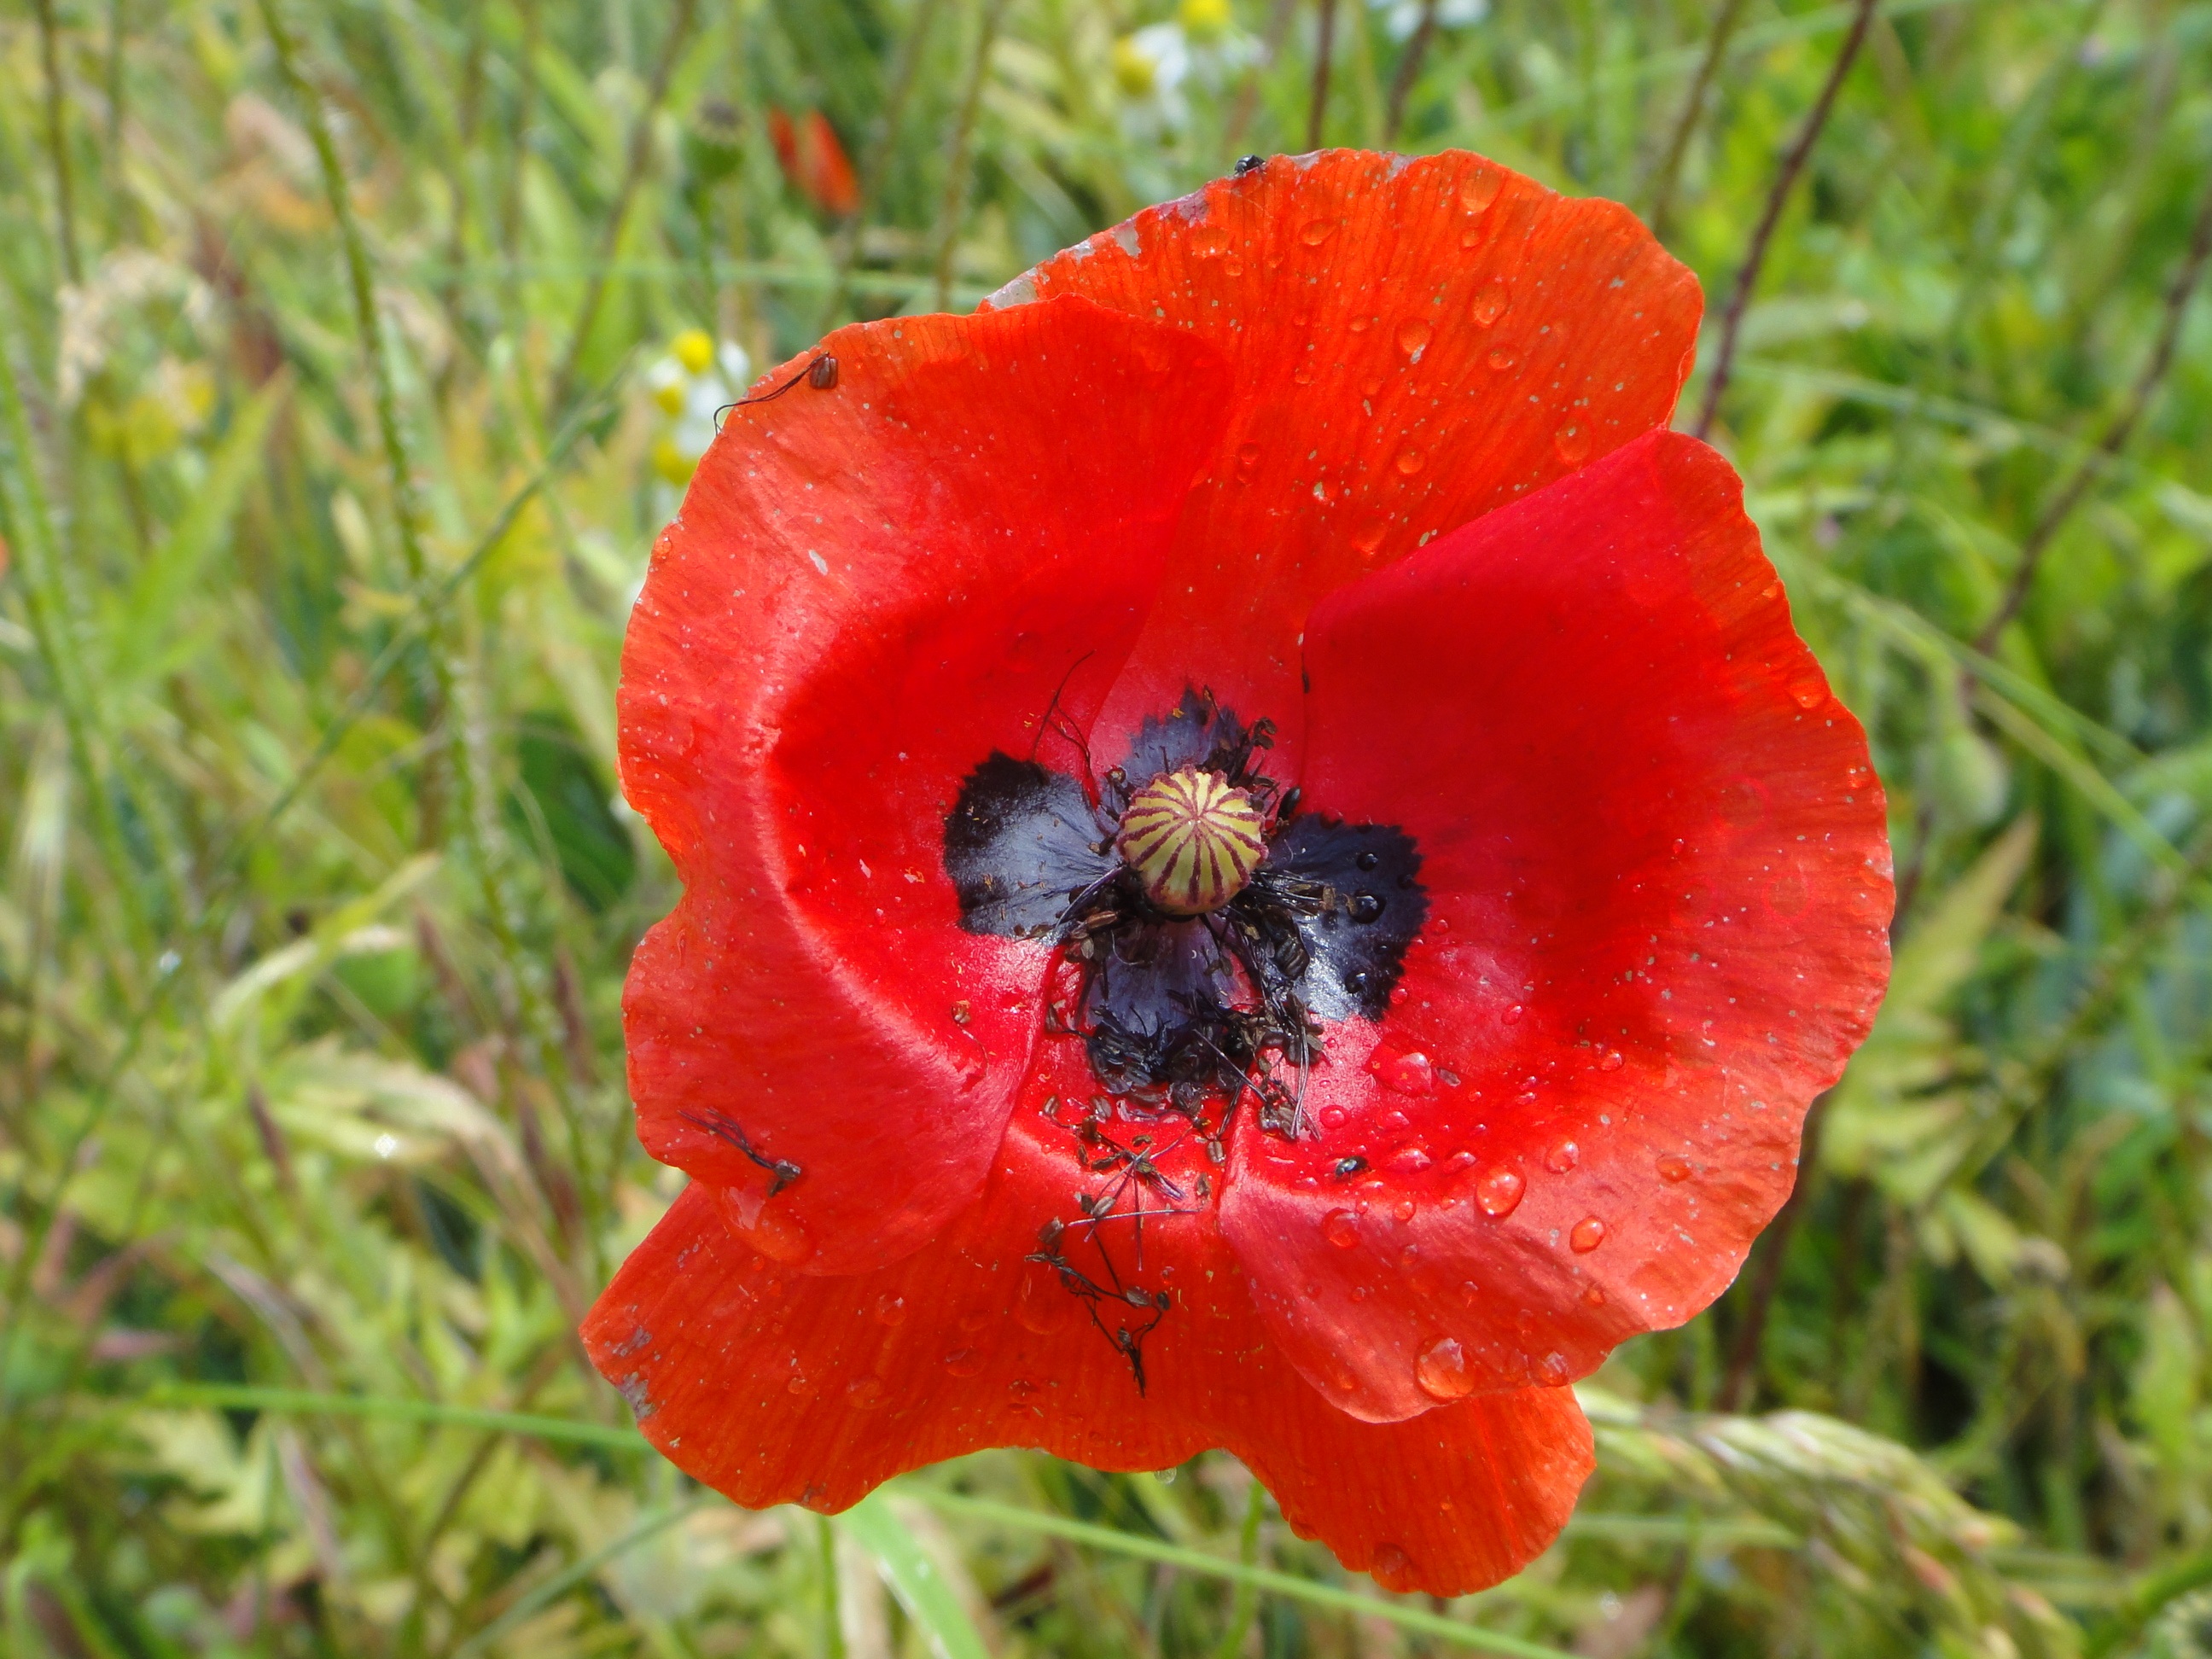
flower, nature, plant, red, flora, coquelicot, poppy, botany, poppy family, land plant, macro photography, flowering plant, petal, wildflower, annual plant